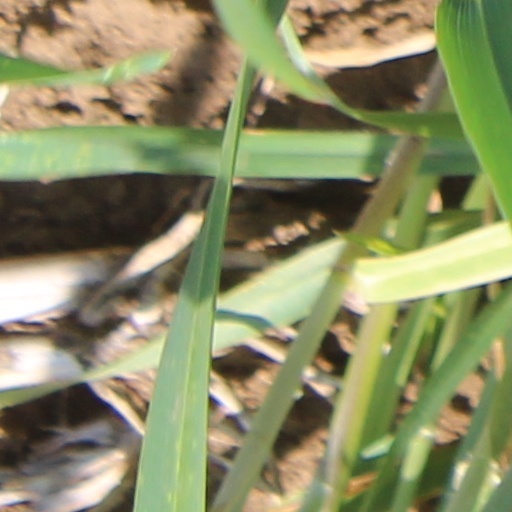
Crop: wheat